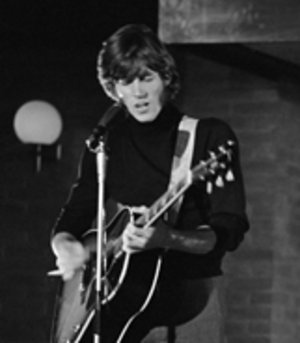
Les Bee Gees à la télévision hollandaise (1968). De gauche à droite